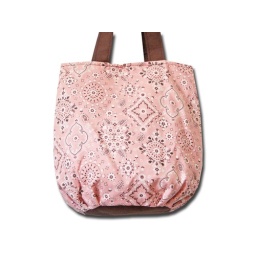
Handmade bag in balloon shape.Alexander Henry Bandana fabric, brown cotton fabric shoulder straps, bottom and lining.Magnetic snap closure.